List of Colorado ballot measures

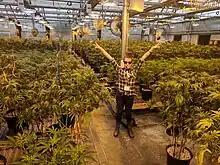
Commercial marijuana operations, such as the one pictured, were legalized as a result of 2012's Amendment 64.

The 1984 ballot included Amendment 3, which barred the use of state funds for abortion services. The measure passed by less than one percentage point and gave Colorado the distinction of being both the first state to decriminalize abortion, having done so in 1967, and the first state to prohibit the government from funding it. 1990's Amendment 5 has been credited by the Initiative & Referendum Institute as having started the term limits movement in the United States and was followed by similar initiatives in 1994 and 1996. Colorado's efforts were unique because they placed term limits on members of Congress in addition to state-level officials. The term-limits movement resulted in the Supreme Court case "U.S. Term Limits, Inc. v. Thornton" (1995), which determined that states could not place restrictions on congresspeople beyond the constitutional requirements.